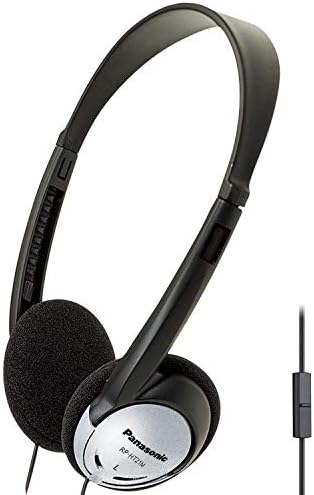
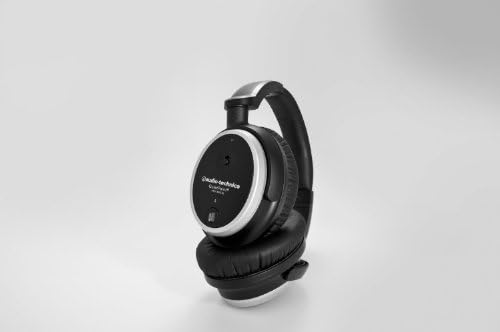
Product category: headphones
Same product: no